Tsurui Station

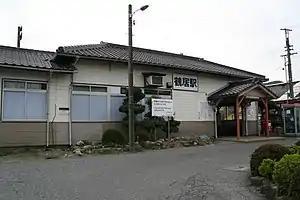
Tsurui Station building in April 2009

is a passenger railway station located in the town of Ichikawa, Kanzaki District, Hyōgo Prefecture, Japan, operated by West Japan Railway Company (JR West).